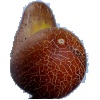
Label: Cucumber Ripe 1